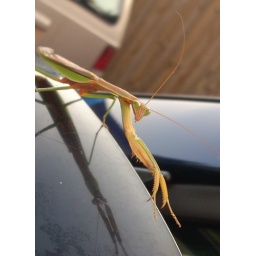
This time he was waiting on the mirror of the car when I came out in the morning to go to the gym